Sophia Palaiologina

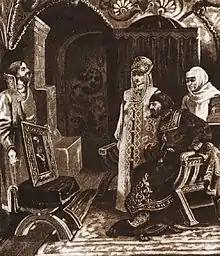
"Ivan Fryazin showed to Ivan III the portrait of Sophia Palaiologina", by Viktor Muizhel.

Even before she departed for Russian lands, it became apparent that the Vatican's plans to have Sophia represent Catholicism had failed: Immediately after her wedding, she returned to the faith of her fathers. Papal Legate Anthony was not permitted to enter Moscow carrying the Latin cross before him. The Korsun cross is on view in the collections of the Moscow Kremlin Museums.